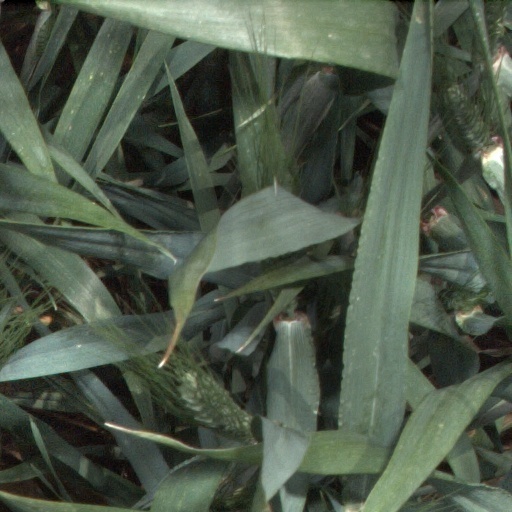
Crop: wheat